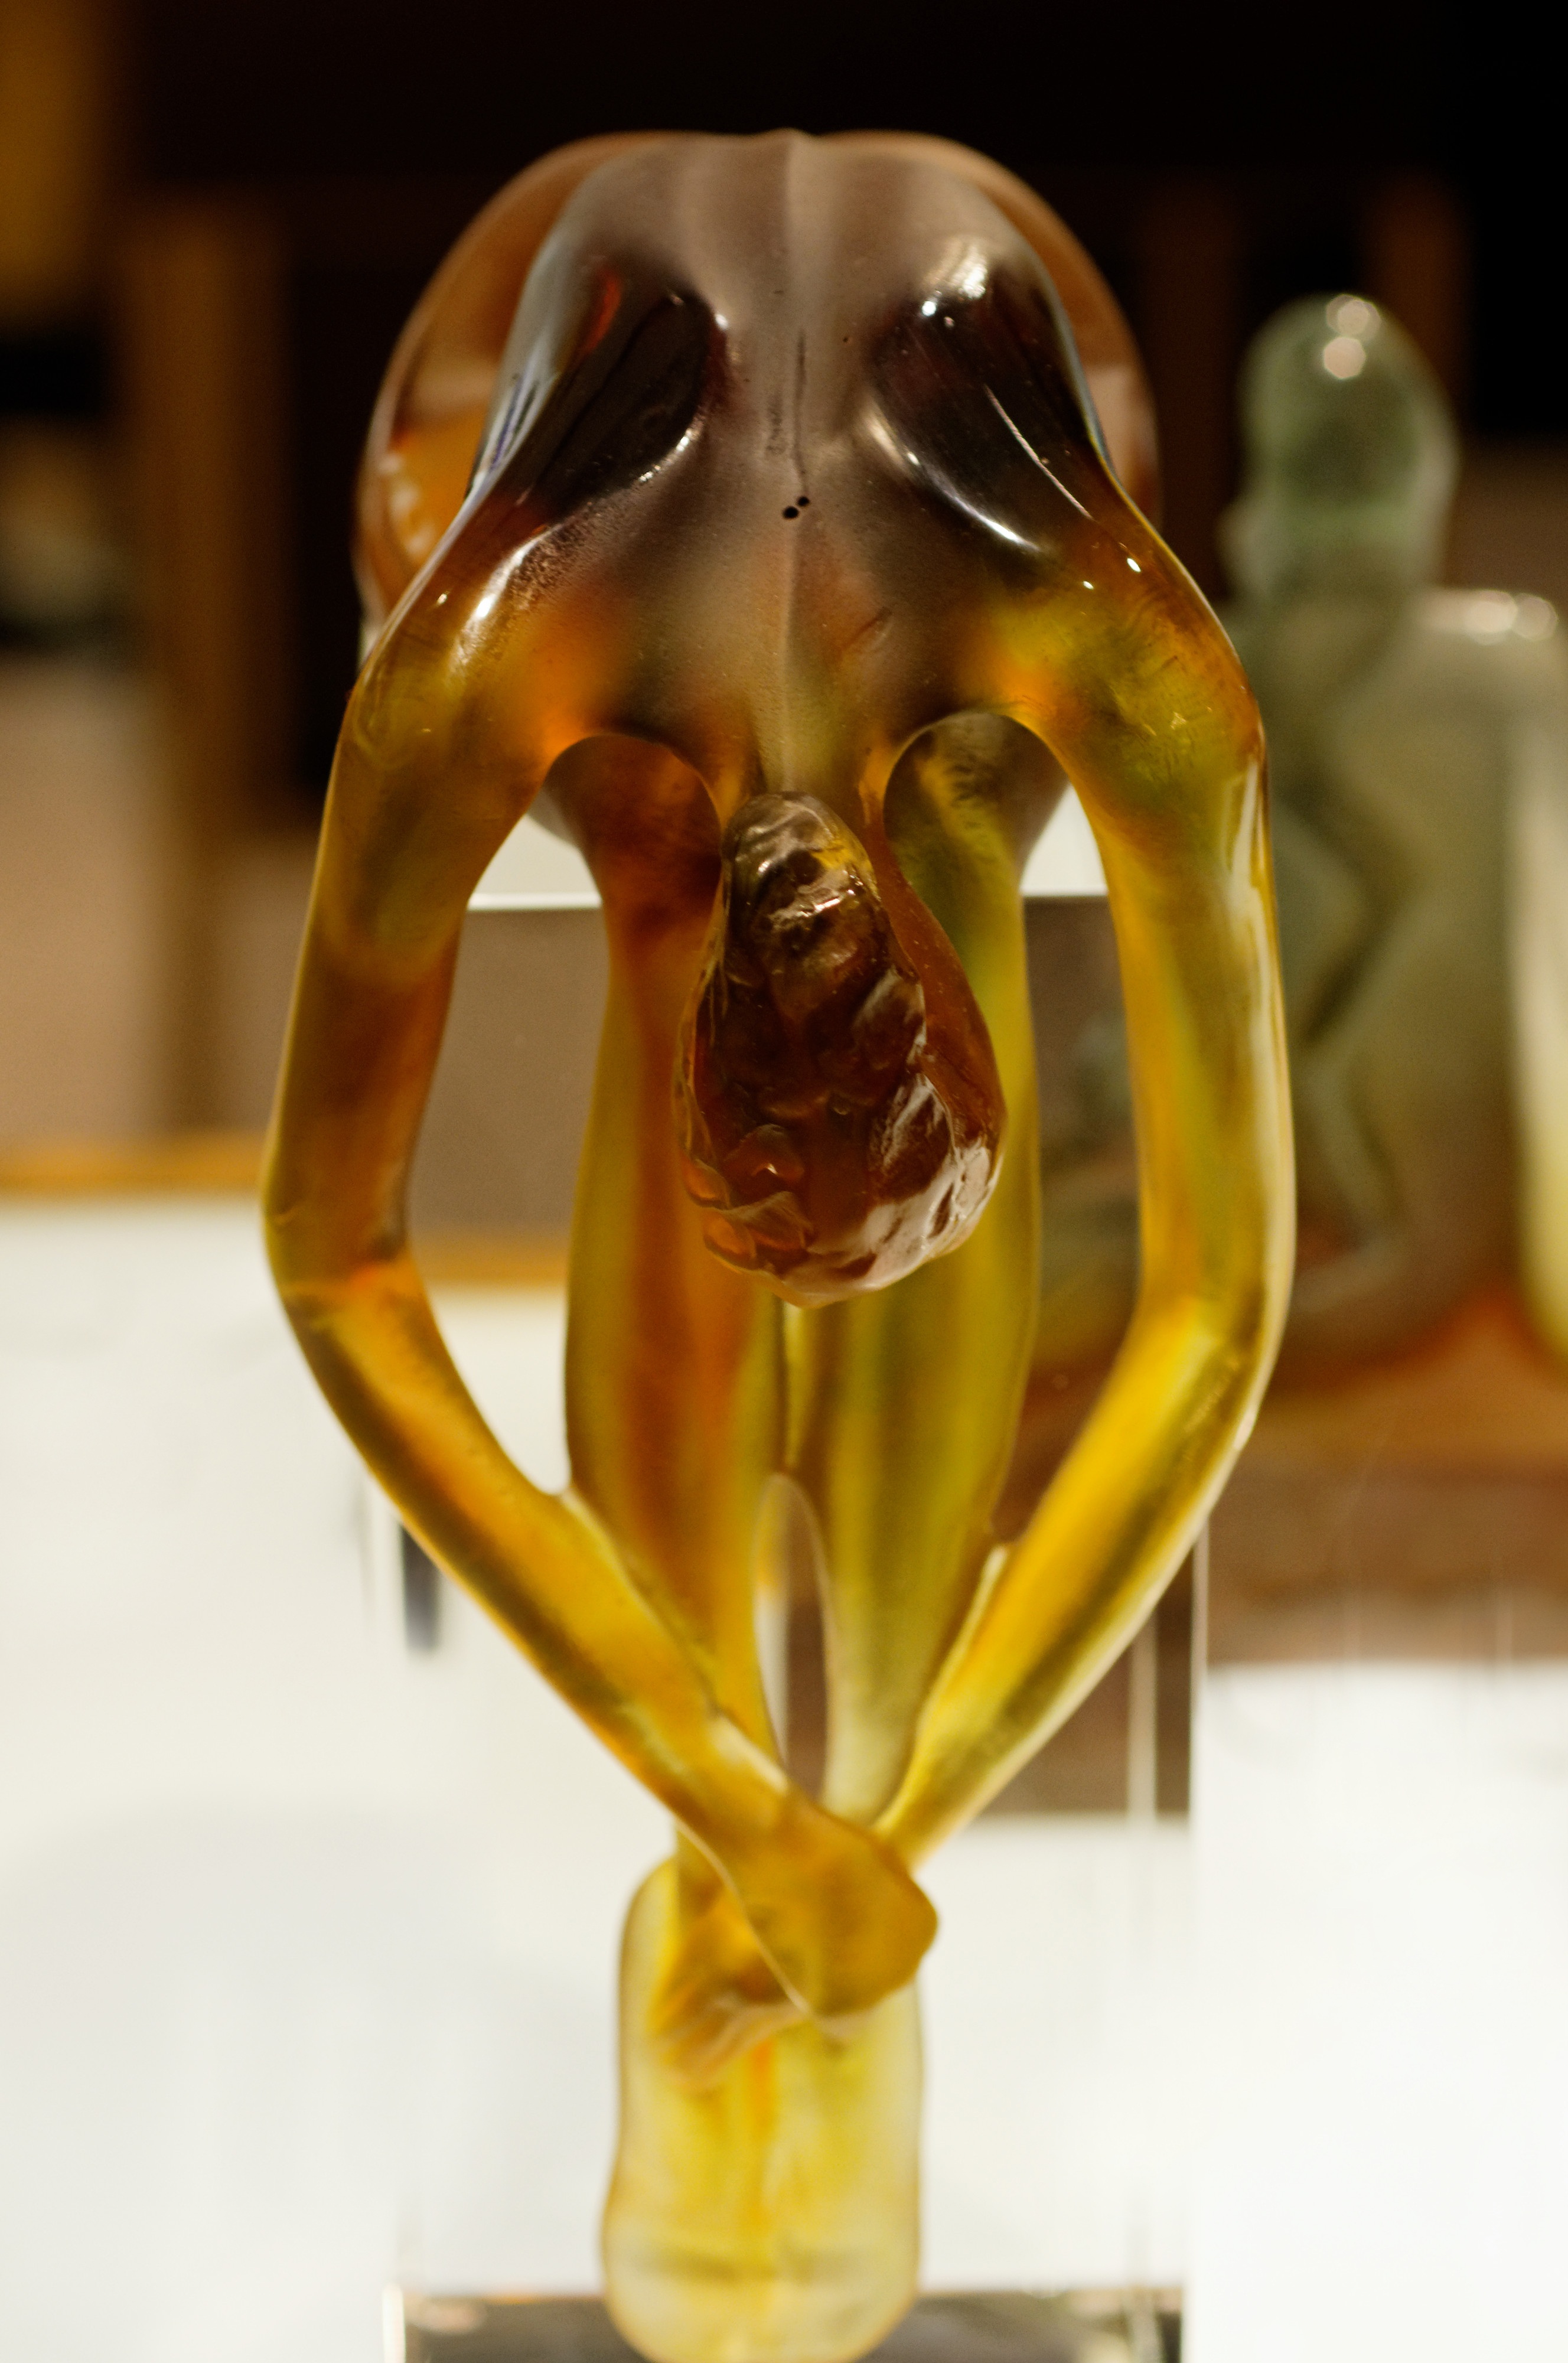
woman, glass, monument, diving, statue, yellow, toy, swimmer, sculpture, art, figurine, crystal, trophy, deco art, daum, dough crystal